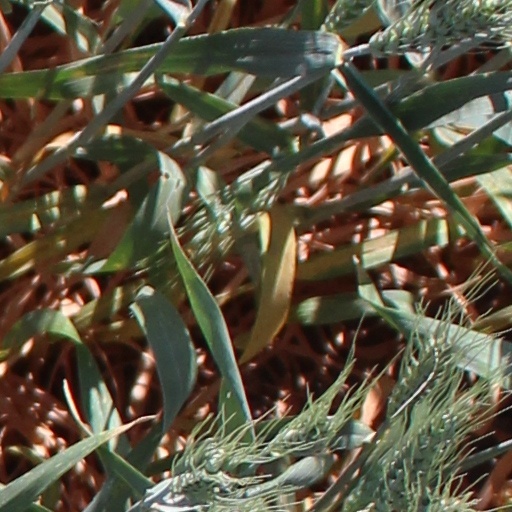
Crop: wheat